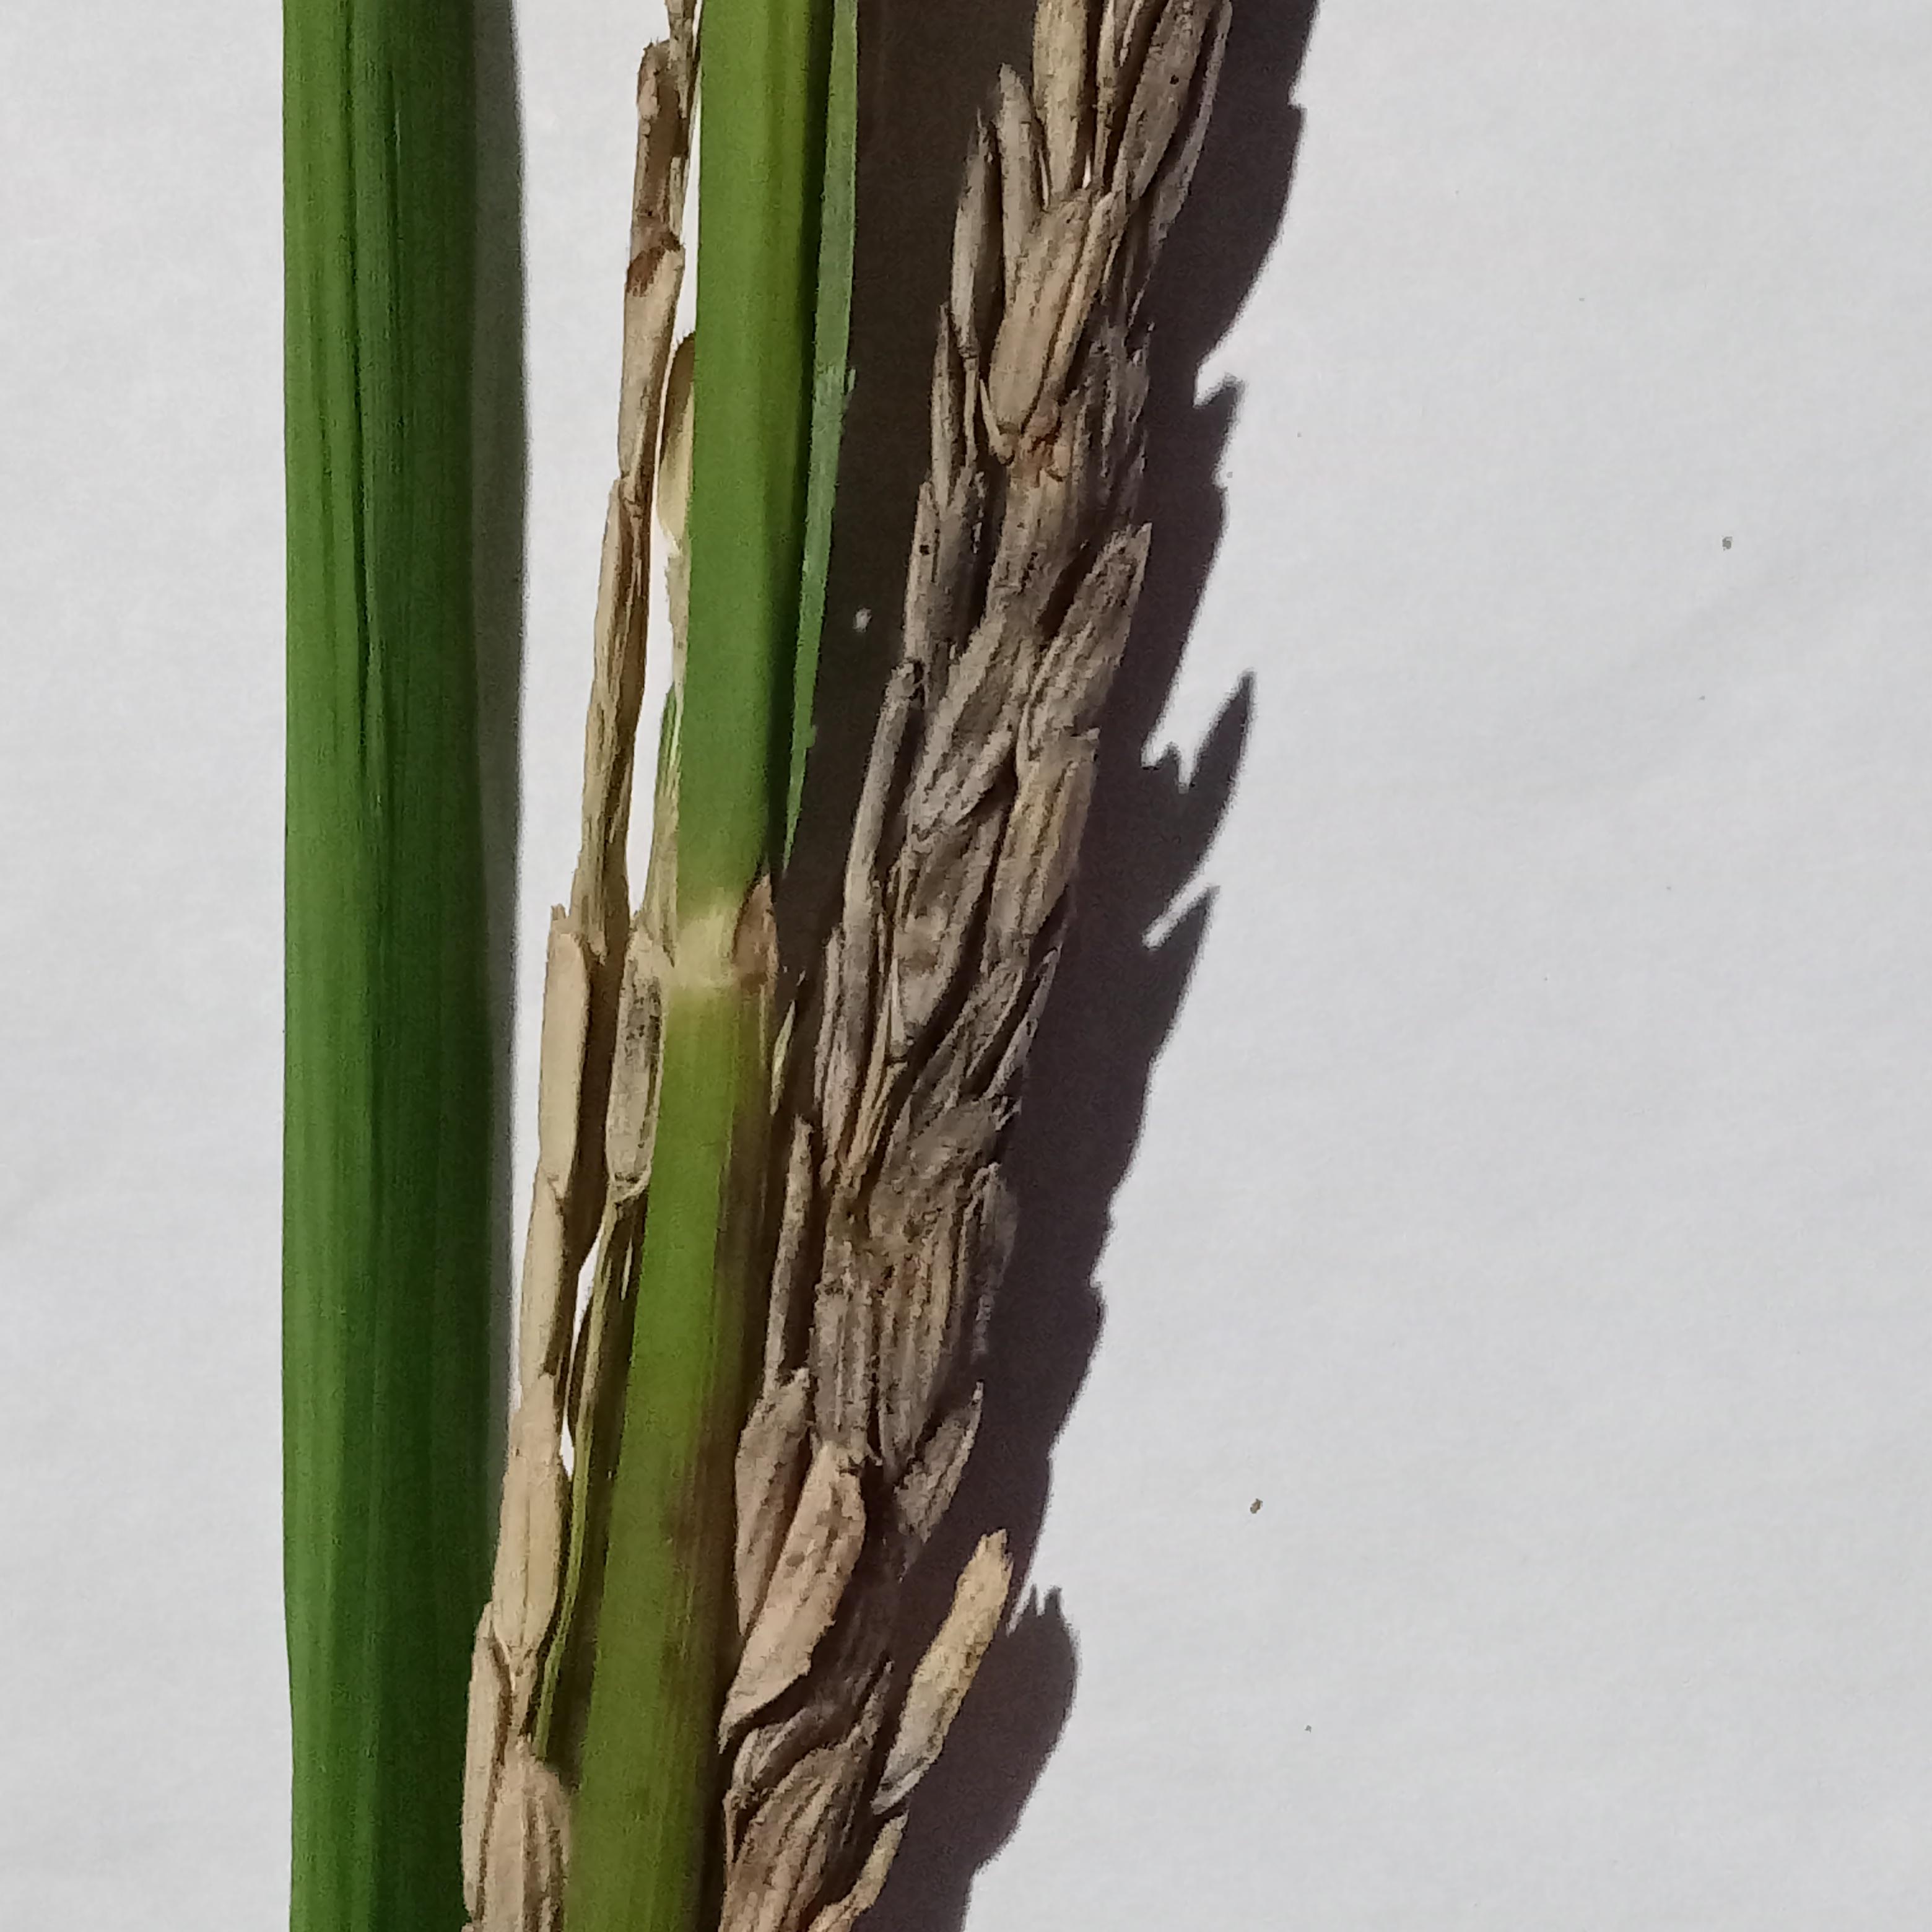
Label: Rice___Neck_Blast